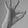
ASL letter: F